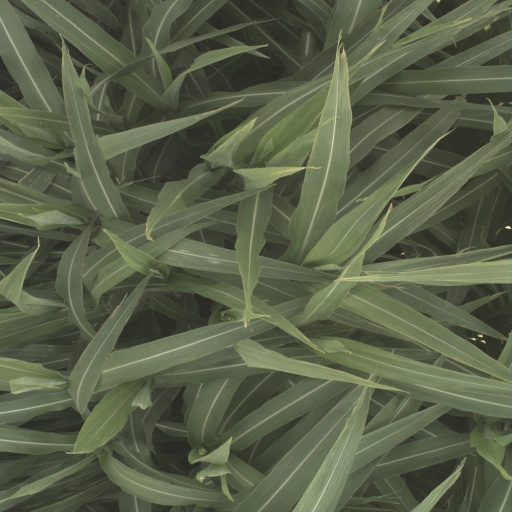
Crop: sorghum